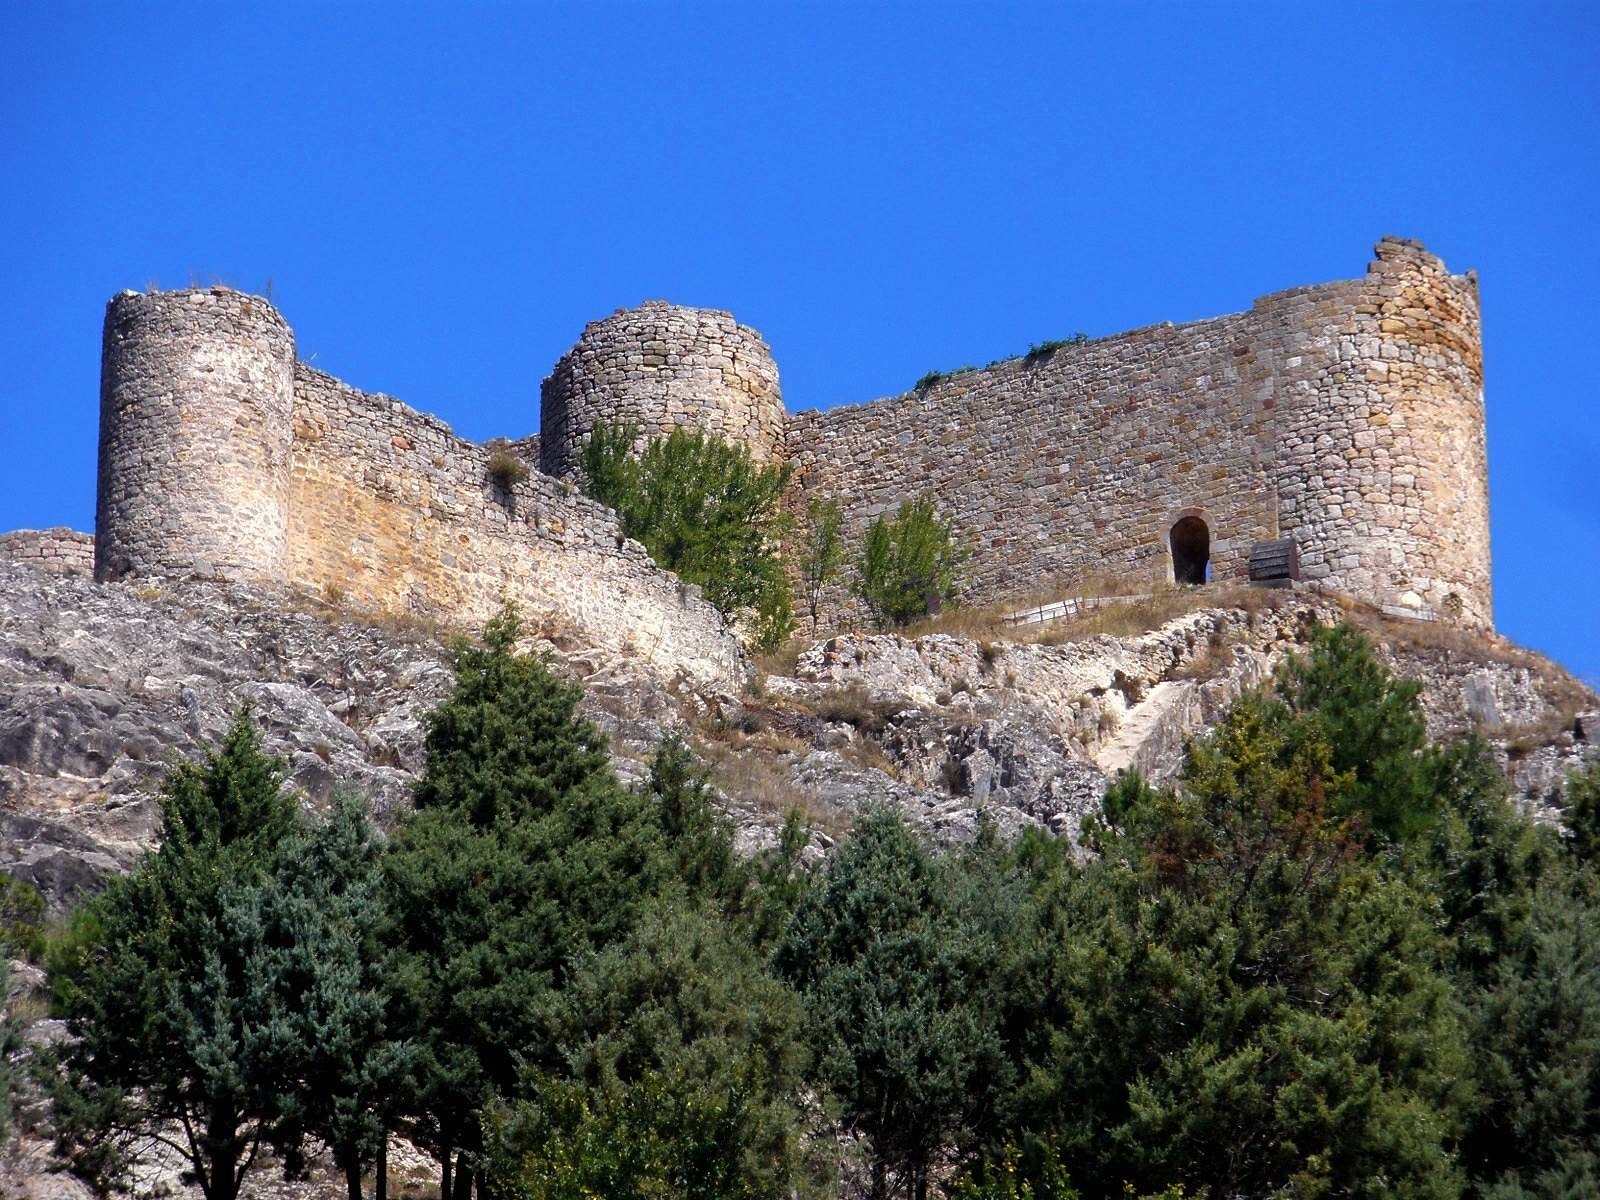
nature, architecture, sky, countryside, building, chateau, stone, country, scenic, castle, landmark, fortification, trees, outside, clouds, fortress, spain, ruins, monastery, historical, destinations, archaeological site, unesco world heritage site, historic site, ancient history